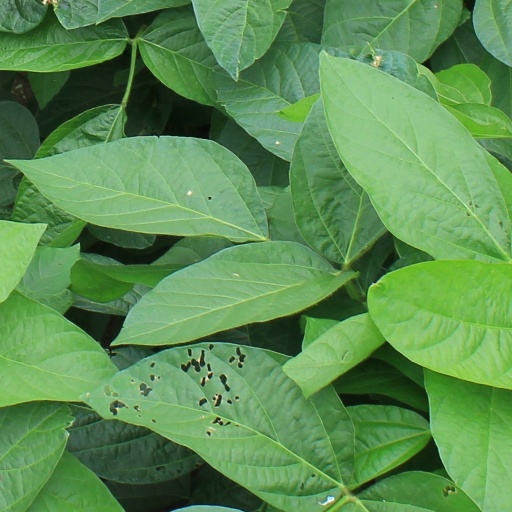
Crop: soybean